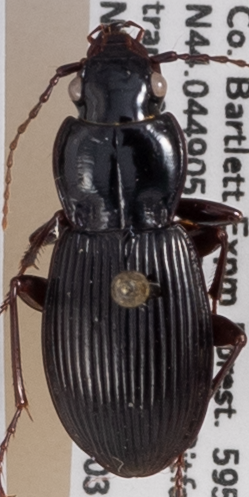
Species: Pterostichus rostratus
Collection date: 2022-08-03
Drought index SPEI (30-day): -0.54
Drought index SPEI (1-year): -0.9
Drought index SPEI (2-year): -1.69